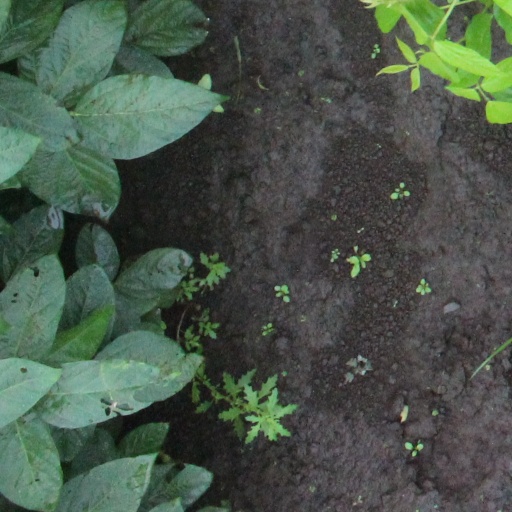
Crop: soybean